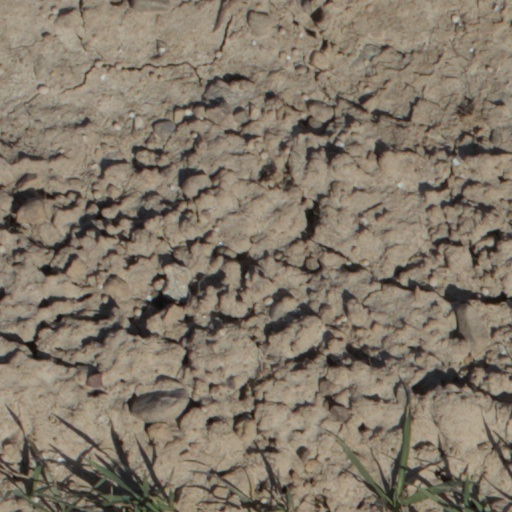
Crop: wheat